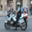
Label: motorcycle